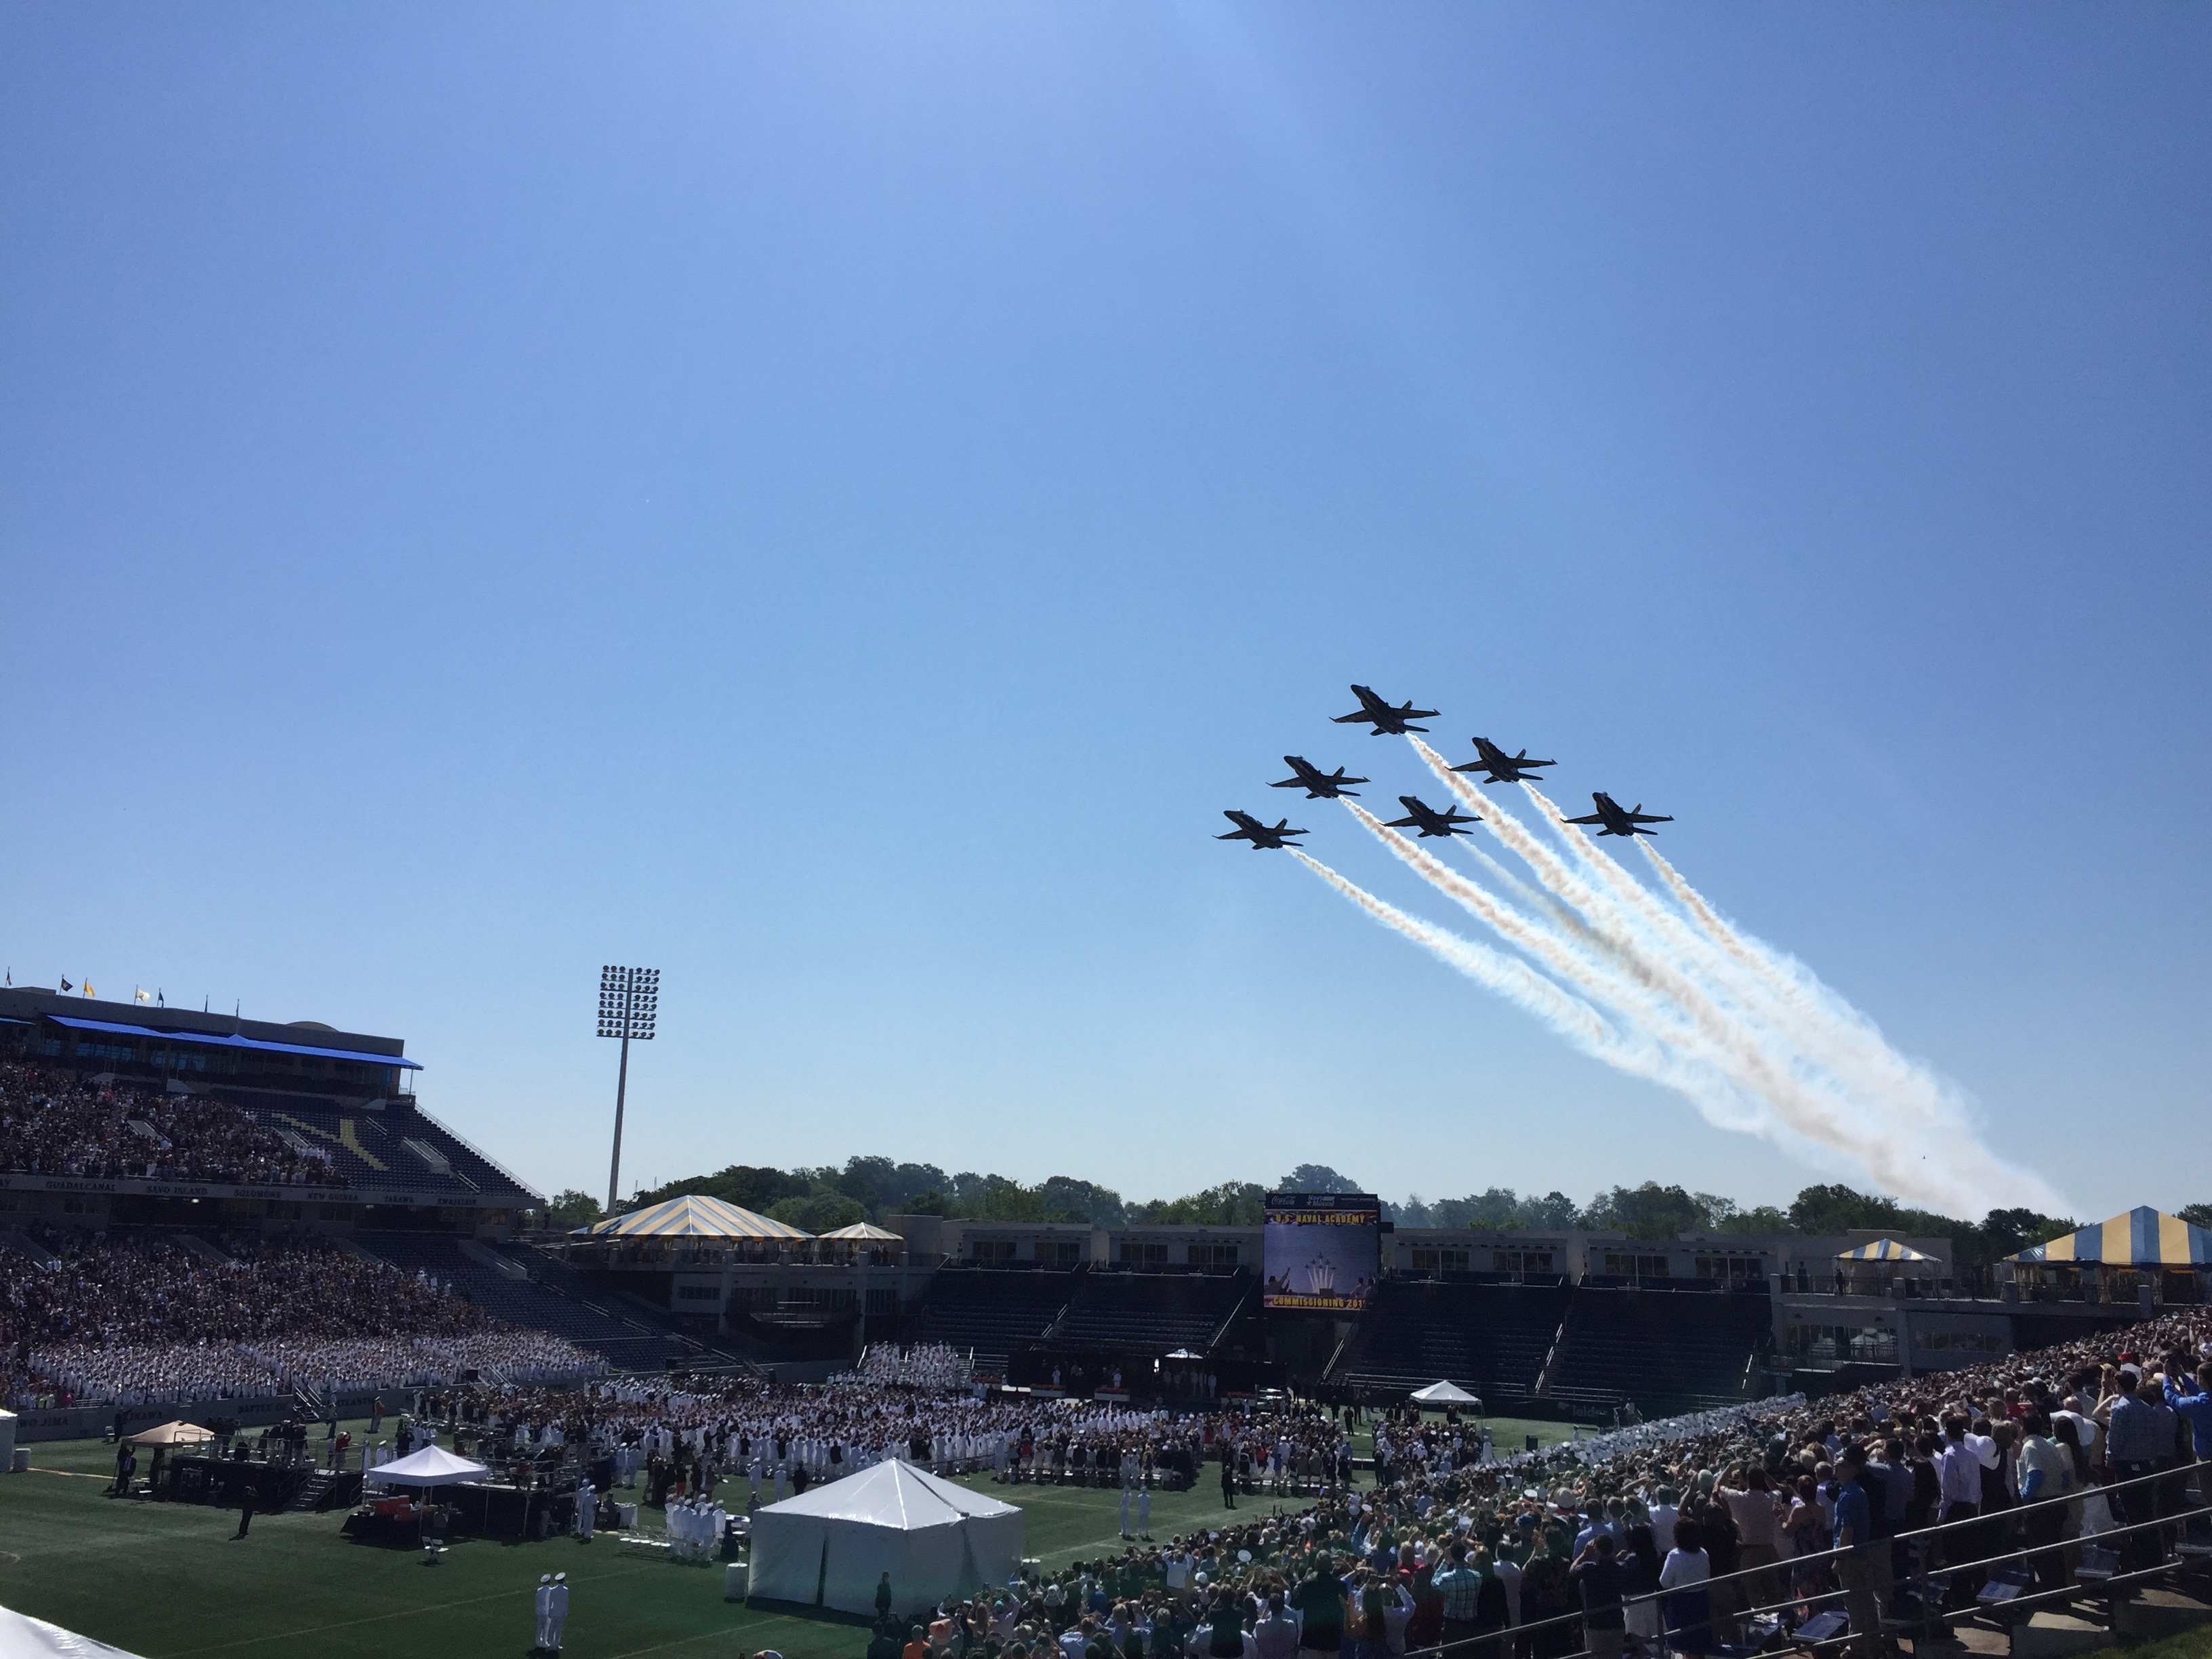
structure, sky, airplane, aircraft, military, jet, vehicle, aviation, flight, stadium, navy, airshow, graduation, blue angels, usna, atmosphere of earth, sport venue